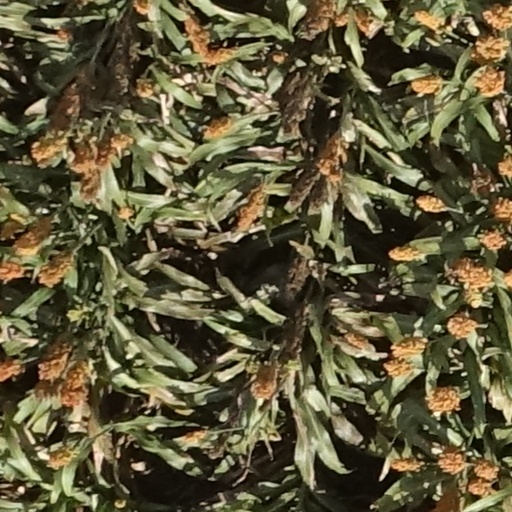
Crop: sorghum